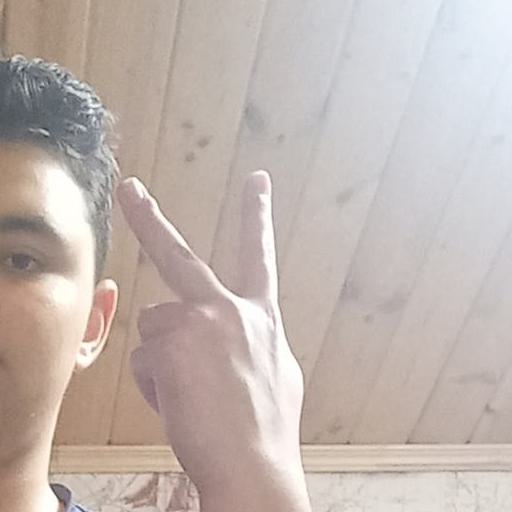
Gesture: peace_inverted